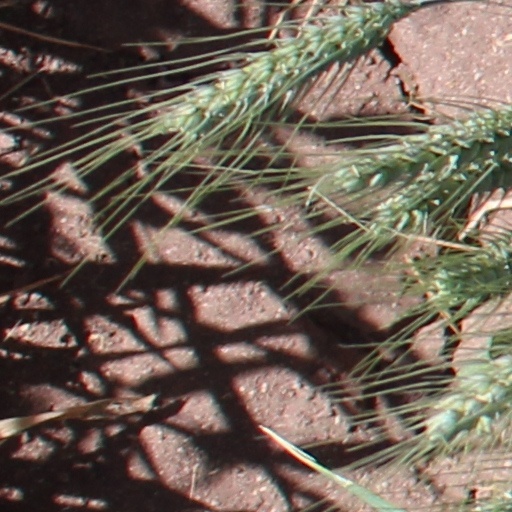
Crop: wheat